The Story of Marie and Julien

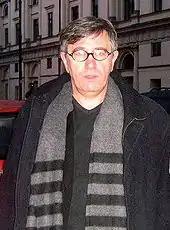
Jerzy Radziwiłowicz in 2007

Rivette originally began to make "Marie et Julien", as it was then titled, in 1975 with producer Stéphane Tchalgadjieff as part of a series of four films he first called "Les filles du feu" and later "Scènes de la Vie Parallele". Rivette said in 2003 that the film was based on the true story of a woman who committed suicide. He first shot "Duelle" in March–April and "Noroît" in May, although the latter was not released, and the fourth film, a musical comedy meant to star Anna Karina and Jean Marais, was never shot. Filming began on "Marie et Julien" that August, with Albert Finney and Leslie Caron in the lead roles and Brigitte Rouan as Madame X, but after two days Rivette gave up filming due to nervous exhaustion. He later used the names of the lovers, Marie and Julien, in his 1981 film "Le Pont du Nord".